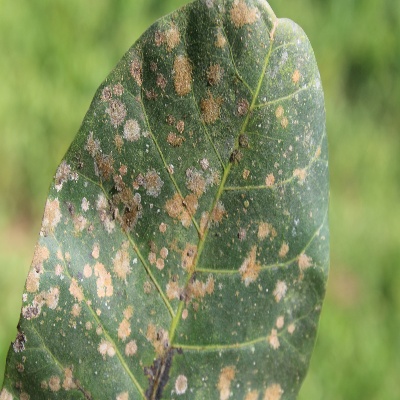
Crop: Cashew
Condition: red rust